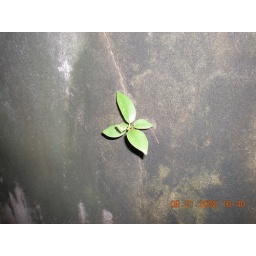
a plant growing in a cracked wall